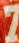
Number: 7